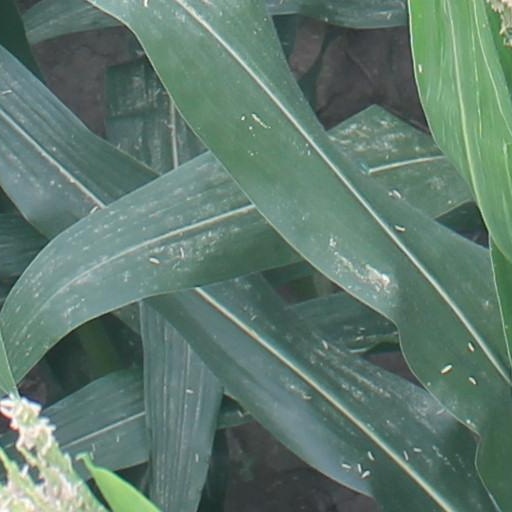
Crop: maize; corn